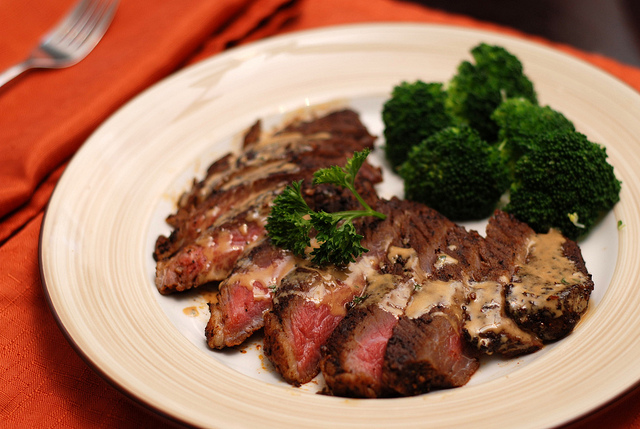
user: Given an image and a question. Answer the question in a short answer. Question: What diet plan would this meal fall under? Short Answer:
assistant: healthy